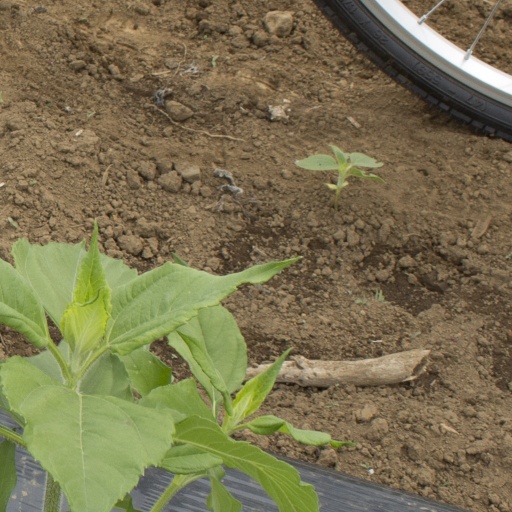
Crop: Jerusalem artichoke